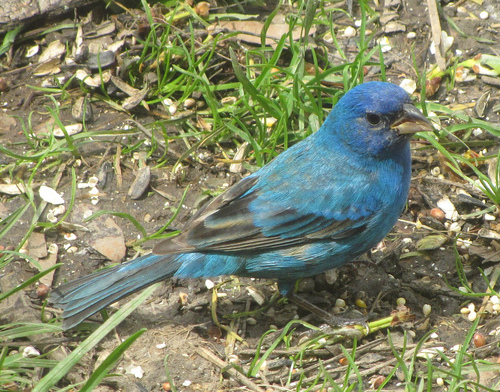
this bird has a unique, dirty aqua color scattered throughout its feathers, standing at a medium size with black tail feathers and wing tips.
a long bird with dark blue feathers, and a curved bill.
this is a blue bird with black on its wings and a black beak.
this small blue bird has blue wings with black ends and a short grey beak.
this bird is black and blue in color with a black sharp beak, and black eye rings.
this is a fat bird that has a short beak with a bluish body and primary and secondary wing feathers that are black.
this bird is very blue with a curved and pointy bill.
this bright blue bird has gray on its wings and a short, thick bill.
this is a blue bird with black primaries and a darker blue head.
this bird has dark brown wings, with a bright blue covering the rest of its body.
Species: Indigo Bunting